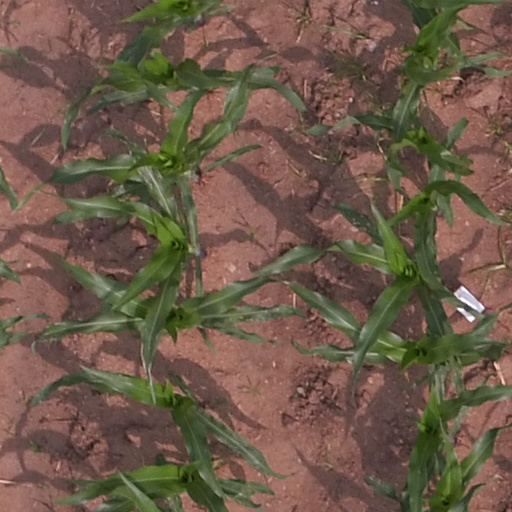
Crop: maize; corn